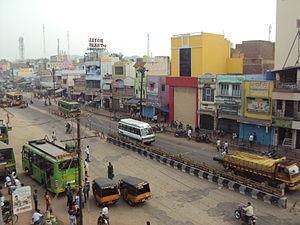
Theni est une ville indienne située dans le district de Theni dans l’État du Tamil Nadu. En 2011, sa population était de 4 934 habitants.